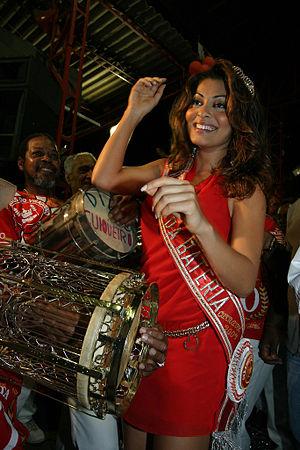
Grêmio Recreativo Escola de Samba Unidos do Viradouro est une école de samba de Rio de Janeiro au Brésil.